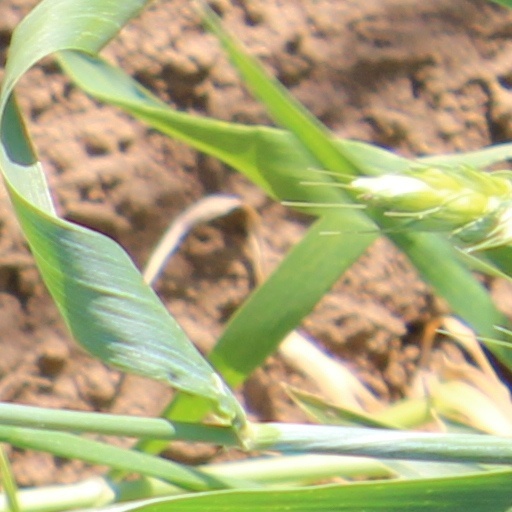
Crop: wheat